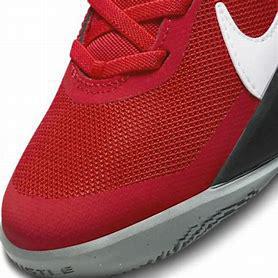
Brand: Nike
Model: Team Hustle D 10